Harry Potter and the Prisoner of Azkaban (film)

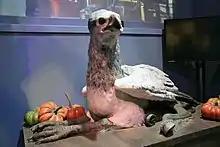
Buckbeak at the Making of Harry Potter tour.

Cuarón commented on the difficulty of creating Buckbeak, which took months of research and preparation, beginning with the creature's skeletal design. Cuarón said, "Once we worked out the physiology, the way his bones would actually move, we had to capture his personality, which is a mixture of regal elegance, particularly when he is flying, and the clumsy and greedy creature he becomes back on land." Creature effects supervisor Nick Dudman created several practical hippogriffs for the production, while Burke and Guyett oversaw the creation of the computer-generated version. Guyett cited the complex movement of the feathers as an achievement that had "never been done before."